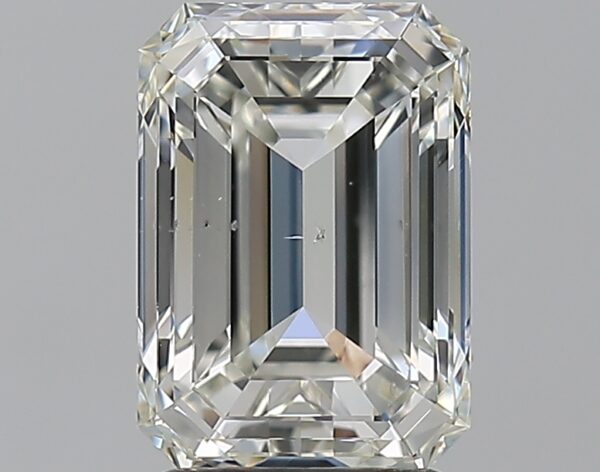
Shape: emerald
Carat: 2.52
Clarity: SI1
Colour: I
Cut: EX
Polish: EX
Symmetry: EX
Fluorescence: N
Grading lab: GIA
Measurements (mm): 9.3 x 6.56 x 4.23